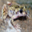
Label: frog